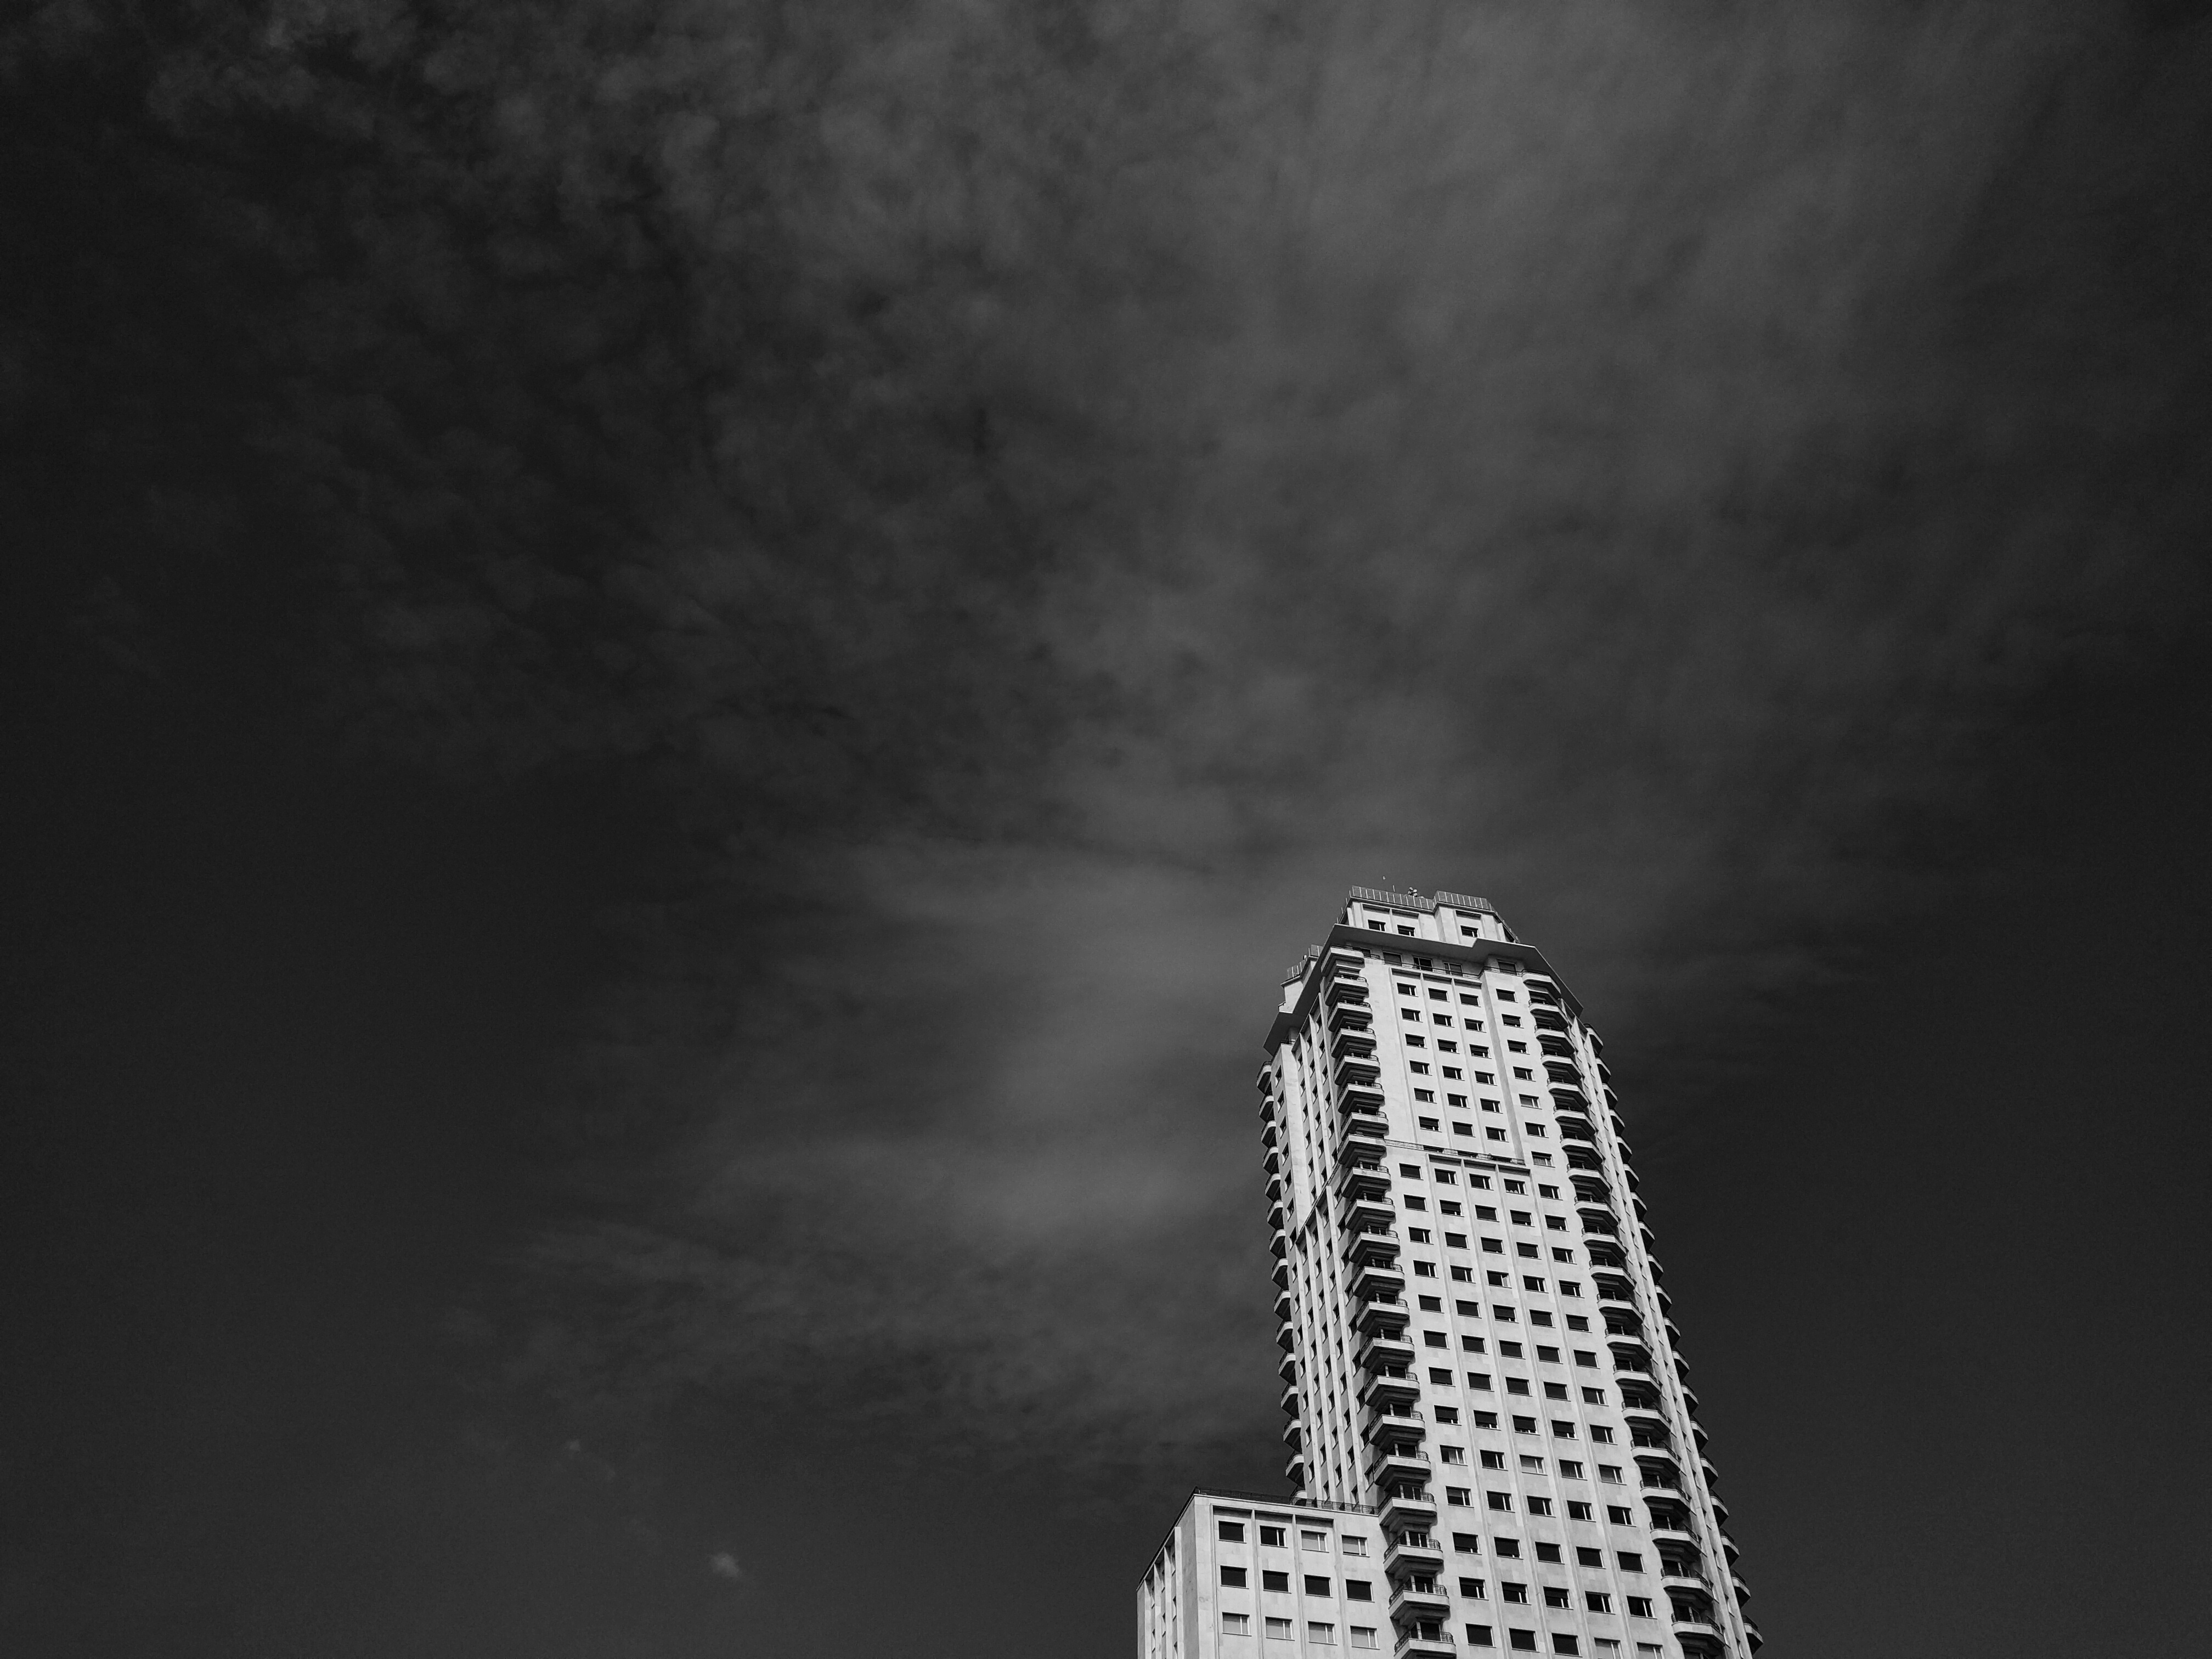
black, black and white, white, photograph, monochrome photography, atmospheric phenomenon, photography, darkness, monochrome, light, night, lighting, skyscraper, reflection, shape, skyline, computer wallpaper